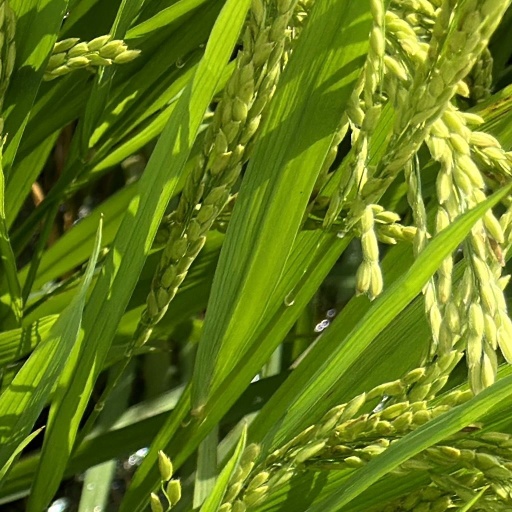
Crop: rice